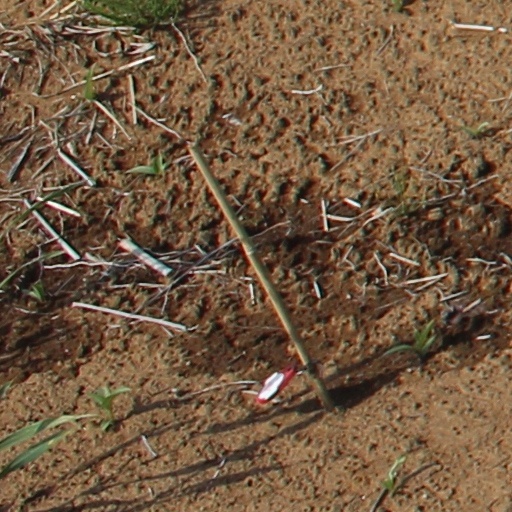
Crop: wheat